Economic liberalisation in India

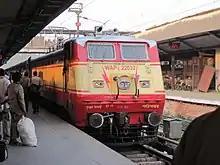
WAP-1 locomotive developed in 1980

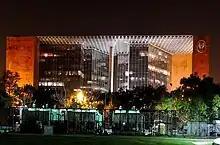
LIC Jeevan Bharti building opened in 1986

As it became evident that the Indian economy was lagging behind its East and Southeast Asian neighbours, the governments of Indira Gandhi and subsequently Rajiv Gandhi began pursuing economic liberalisation. The "New Computer Policy of 1984" was instrumental, as it eased import restrictions on technology, encouraged private investments, and provided incentives for software exports. This policy led to rapid growth in India's hardware and software sectors. Organizations like NASSCOM (established in 1988) supported the industry by fostering development, standardizing practices, and promoting Indian IT firms globally. India also established Software Technology Parks (STPs) to provide infrastructure, tax benefits, and faster data communications, enabling companies to export software services globally. The governments loosened restrictions on business creation and import controls while also promoting the growth of the automobile, digitalization, telecommunications and software industries. Reforms under lead to an increase in the average GDP growth rate from 2.9 percent in the 1970s to 5.6 per cent, although they failed to fix systemic issues with the Licence Raj. Despite Rajiv Gandhi's dream for more systemic reforms, the Bofors scandal tarnished his government's reputation and impeded his liberalisation efforts.